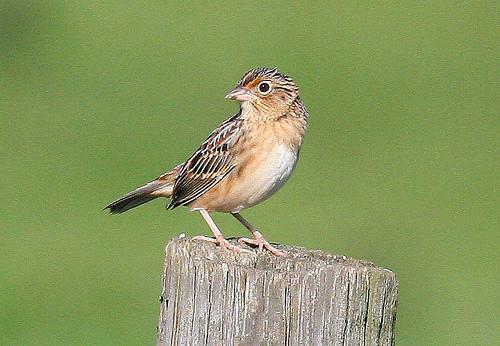
A photo of a grasshopper sparrow